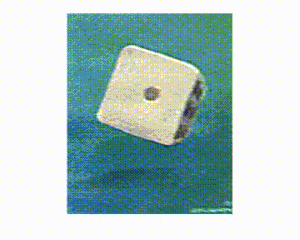
Le tableau semble changer de couleur ou même de sujet, quand le spectateur passe devant le tableau.